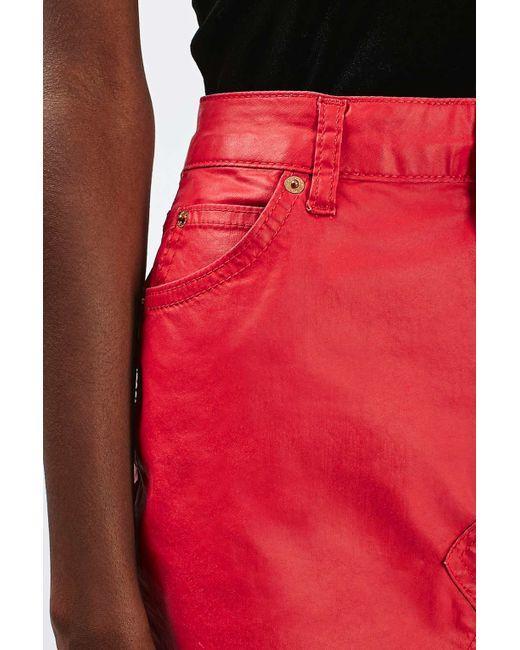
Orange Tasche rote mittlere Taillenhose für Frauen